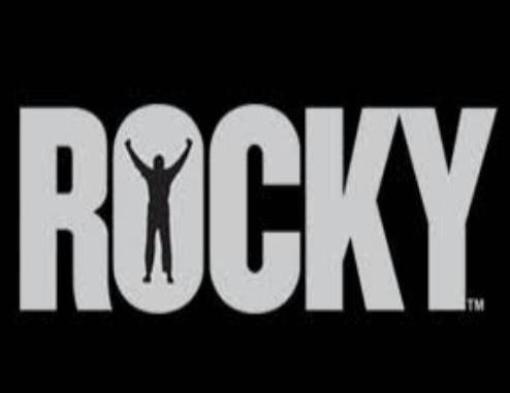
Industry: Clothes